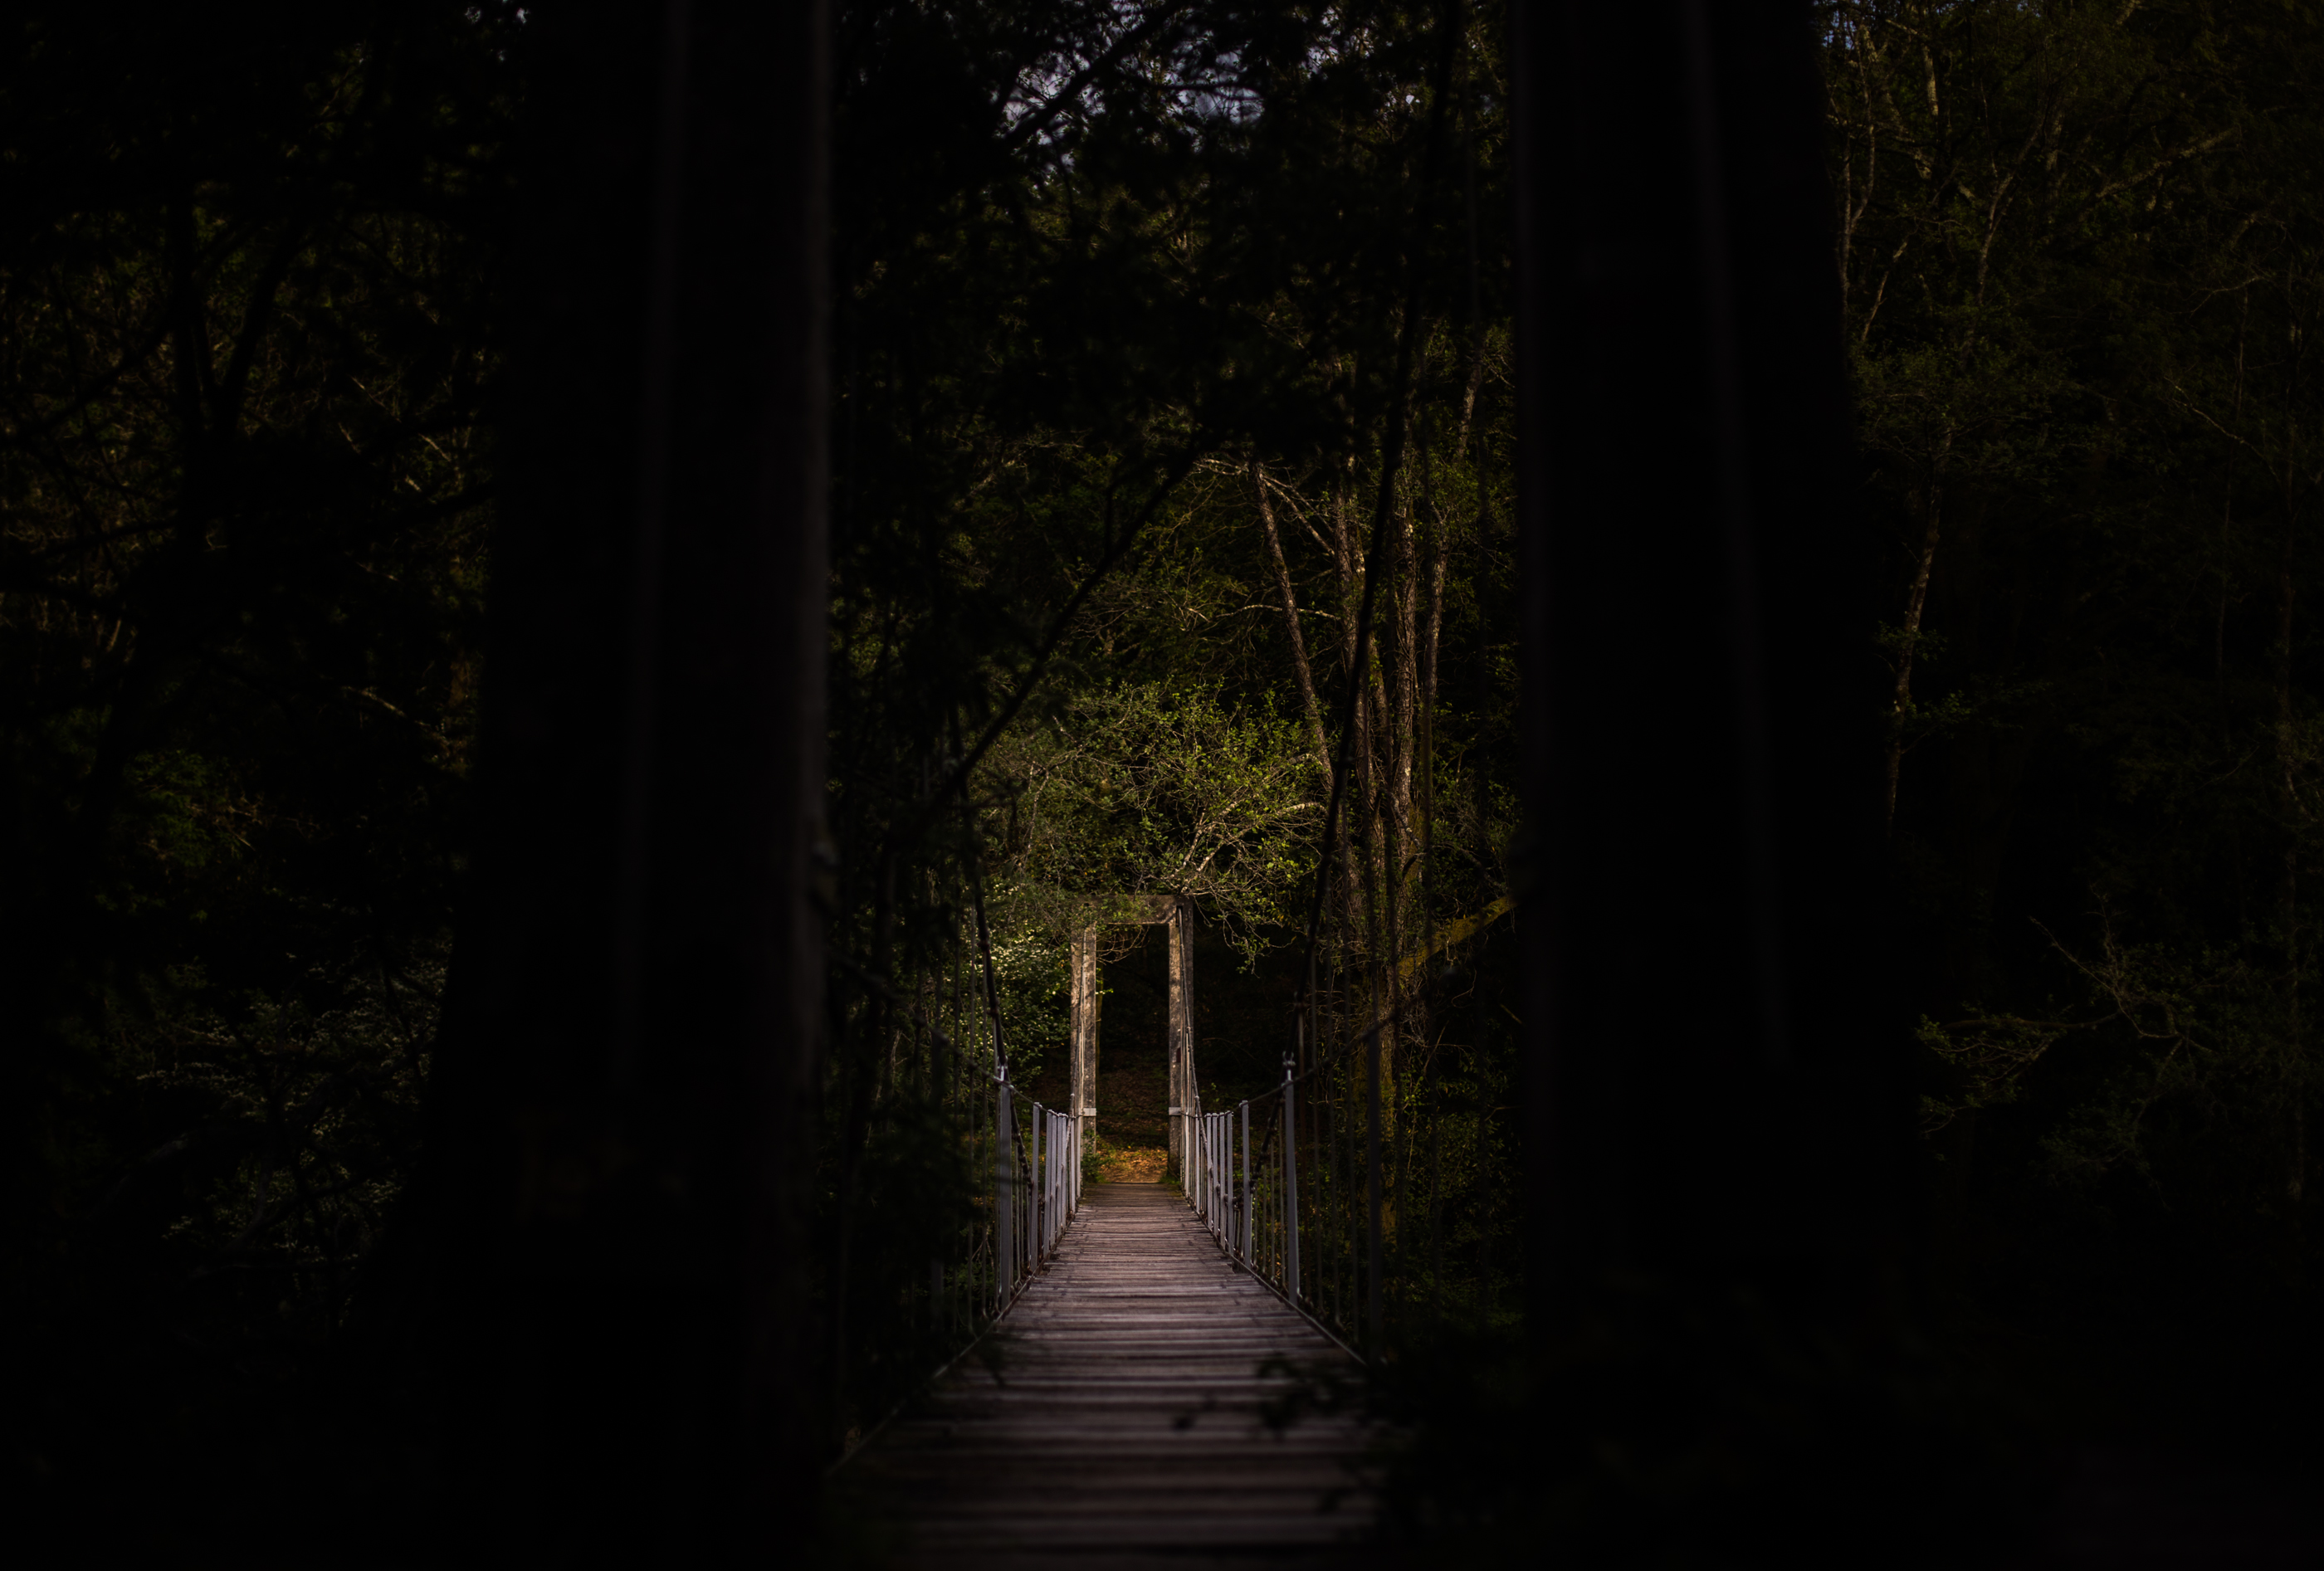
tree, nature, forest, path, pathway, branch, light, plant, sunset, mist, bridge, night, sunlight, morning, leaf, dawn, dark, dusk, evening, green, reflection, autumn, darkness, season, trees, leaves, woods, branches, woodland, habitat, wooden bridge, natural environment, atmospheric phenomenon, woody plant, timber bridge